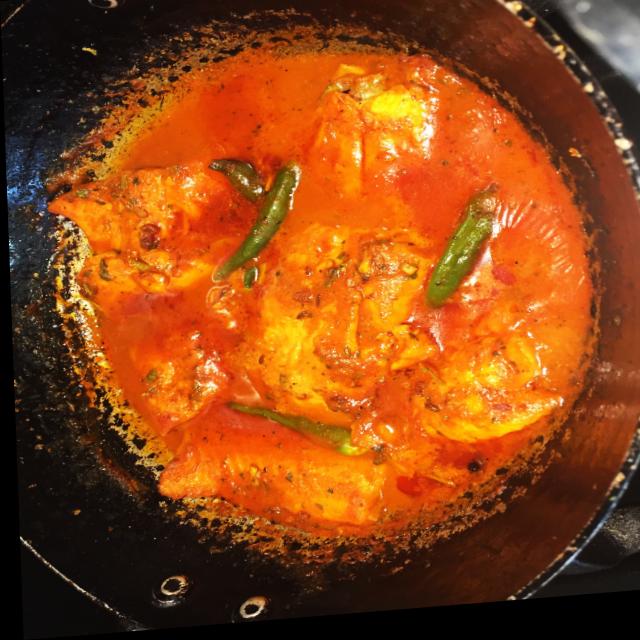
Dish: fish_curry